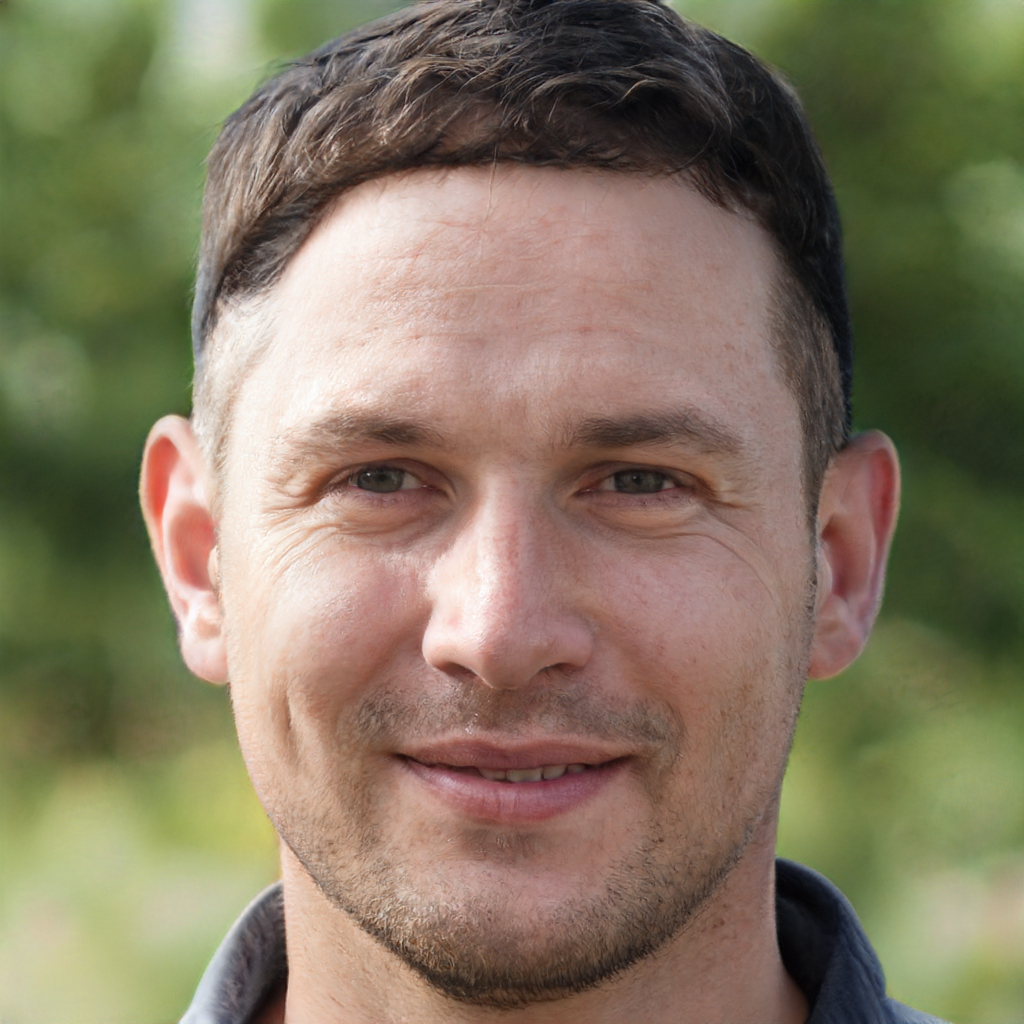
Label: No Watermark